Ronart Cars

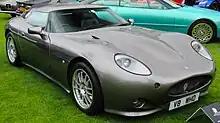
Ronart Lightning

The Ronart Lightning V8 was launched at the 1999 International London Motor Show on 19 October 1999, only six months after work started on the project. The successful launch of the concept car saw Ronart receiving direct twenty-four orders for the Lightning sports car.